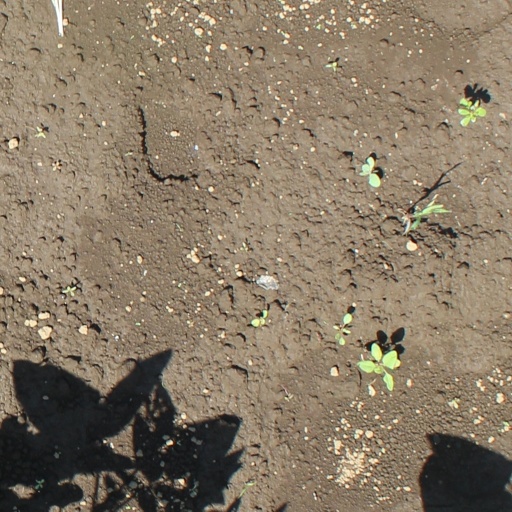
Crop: soybean